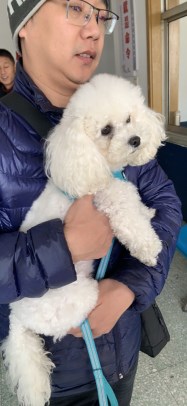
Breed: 3083-n000117-Bichon_Frise